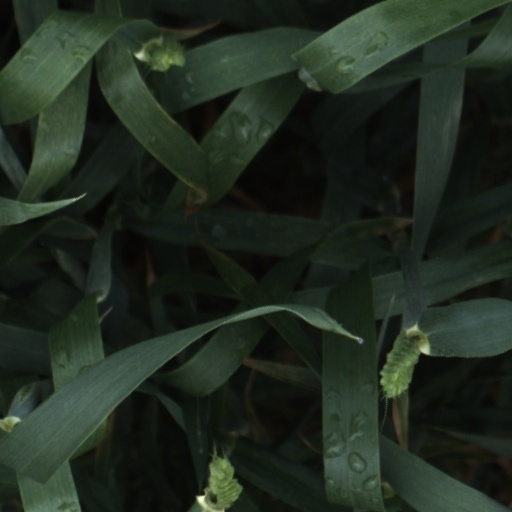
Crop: wheat